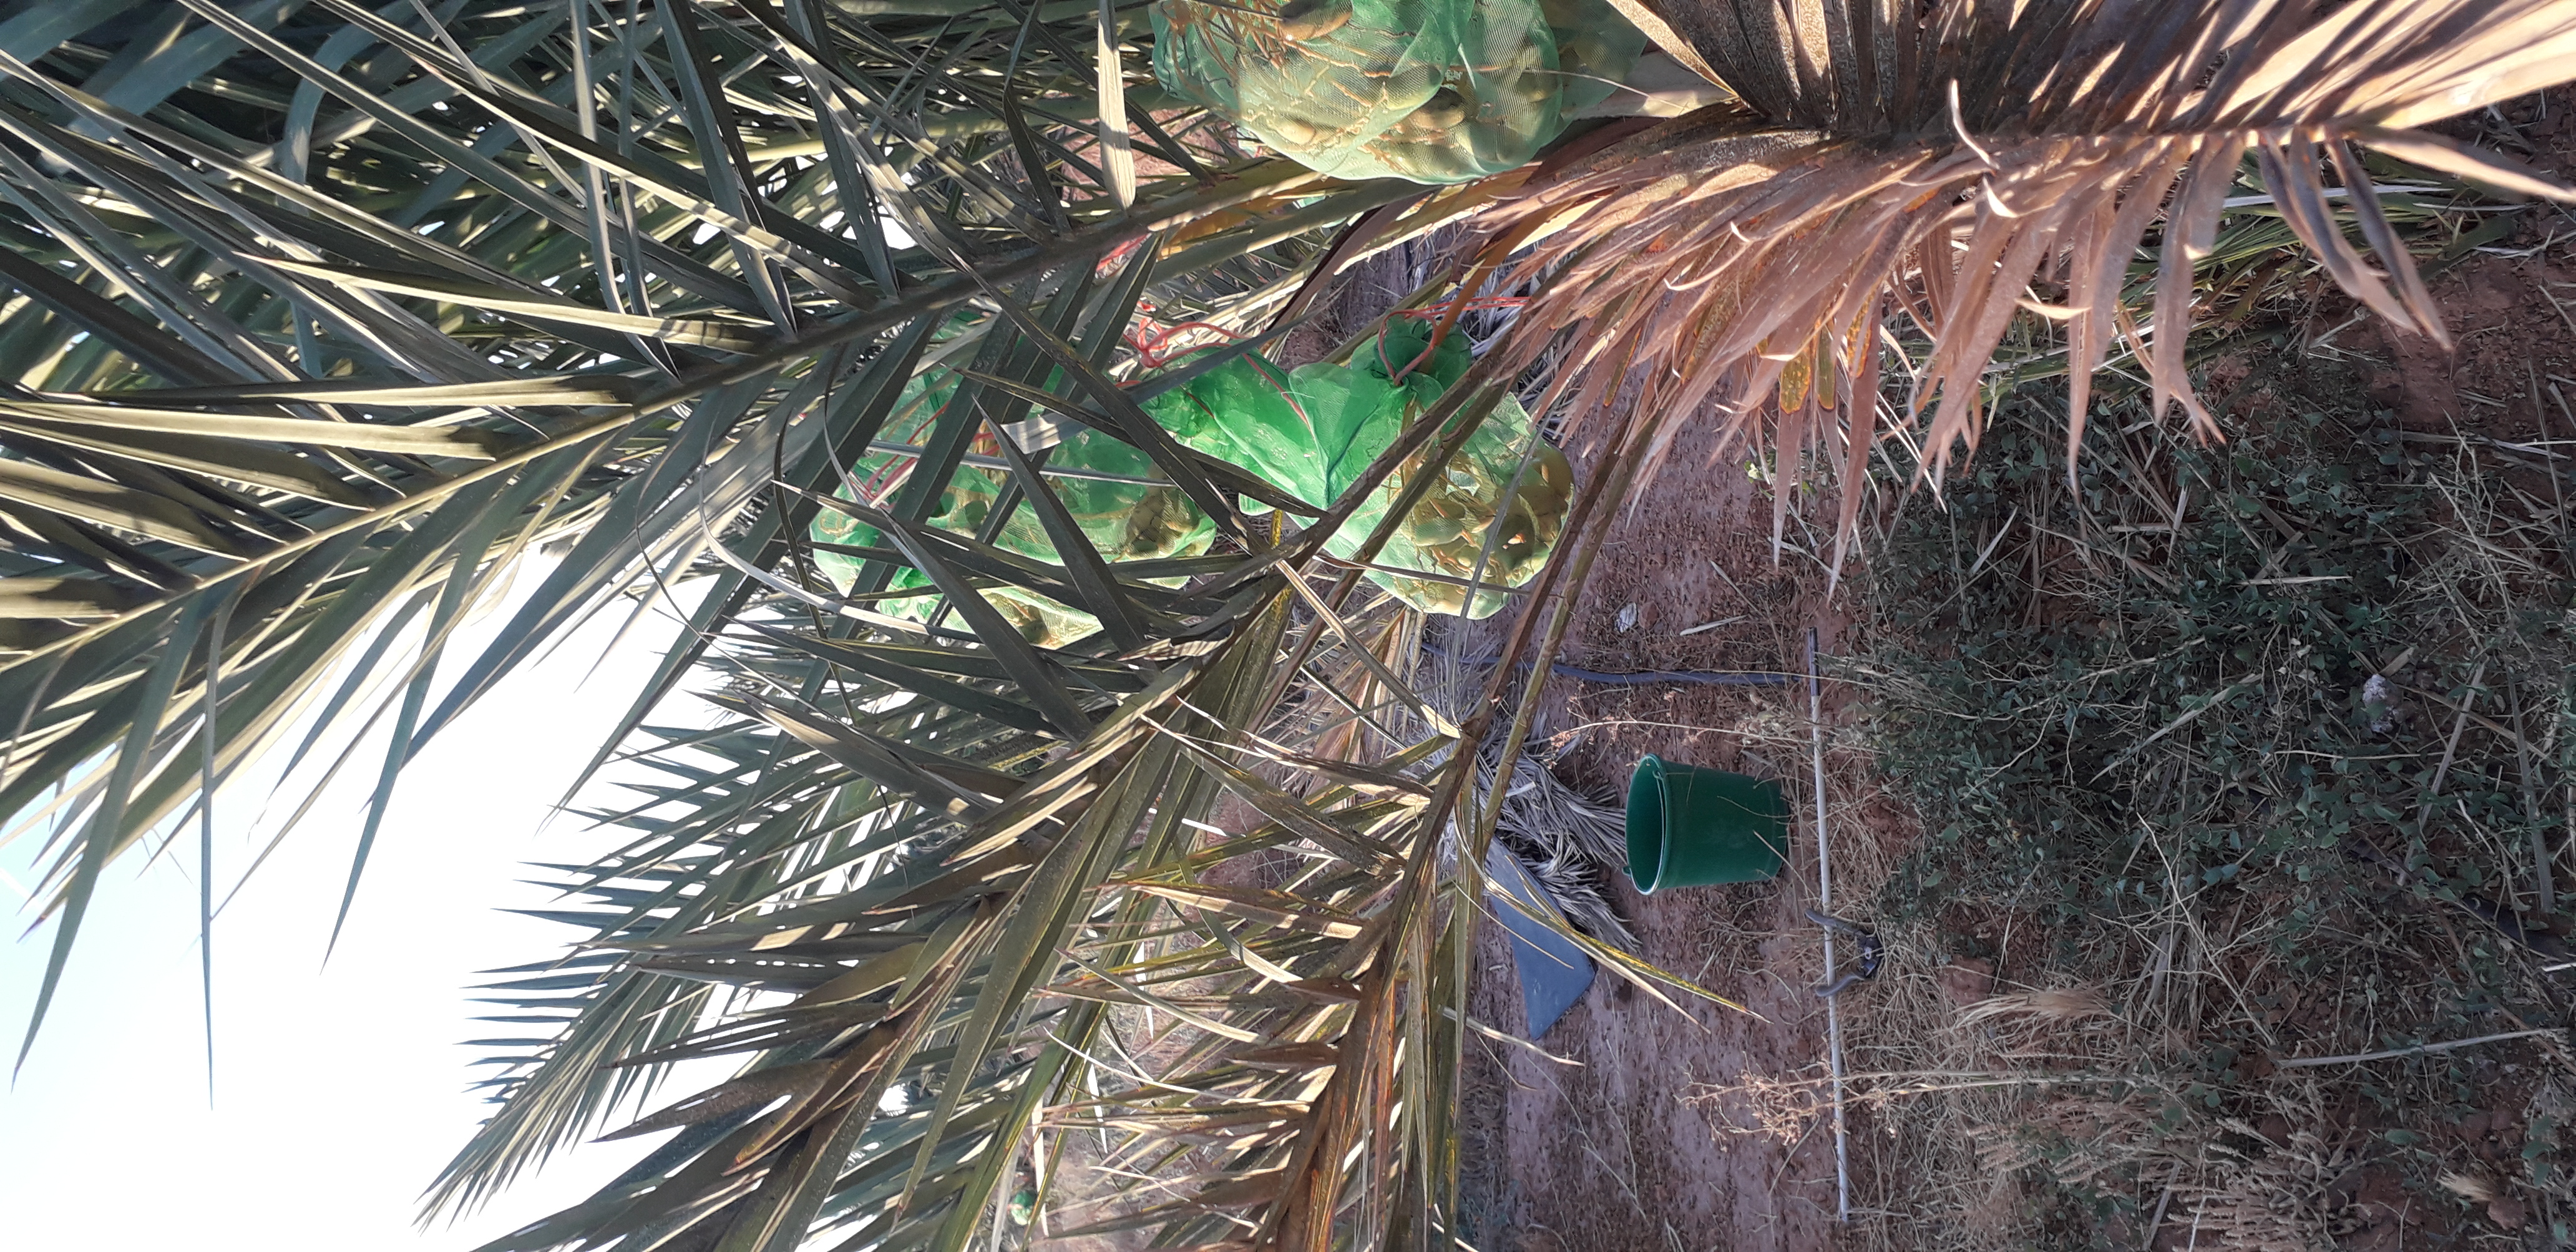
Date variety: Boumajhoul